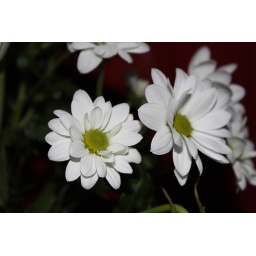
I walked into the kitchen and the brightness of the white caught my eye in the dark room.